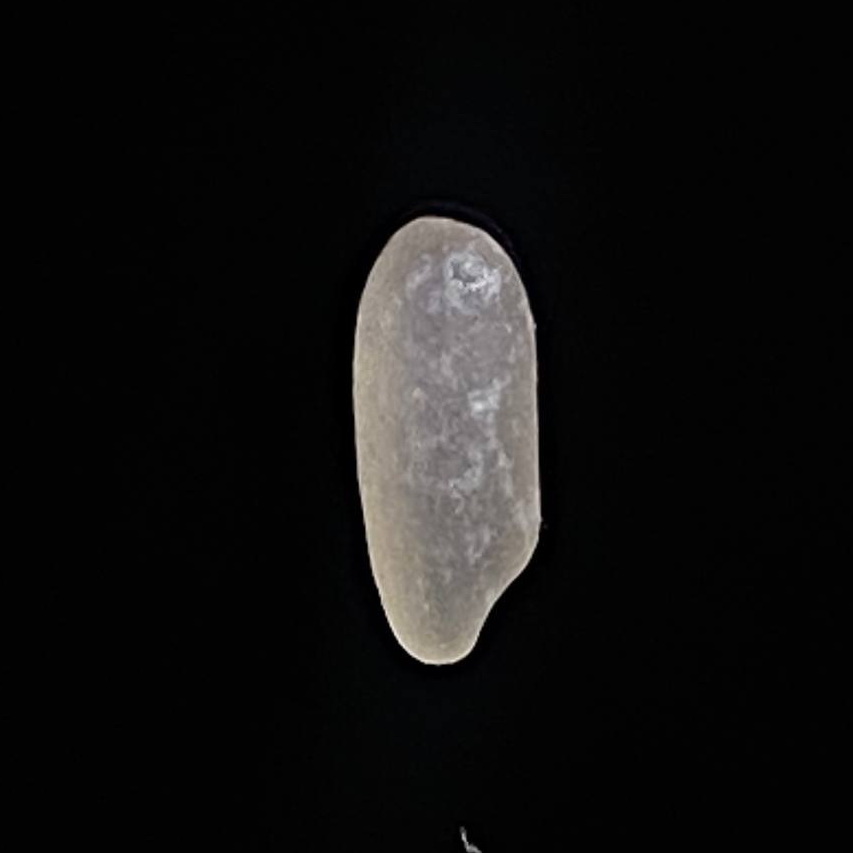
Rice variety: Paijam